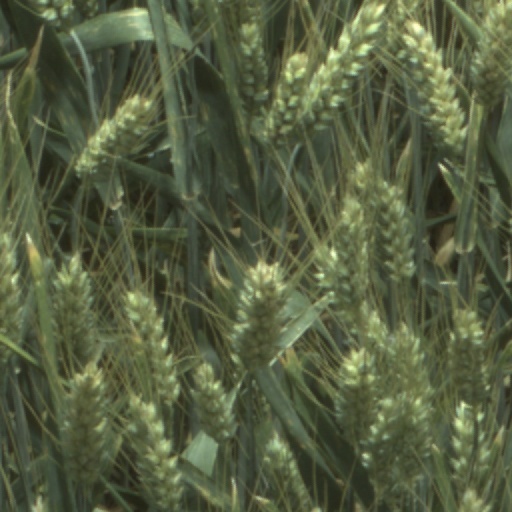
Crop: wheat